R. J. Mitchell

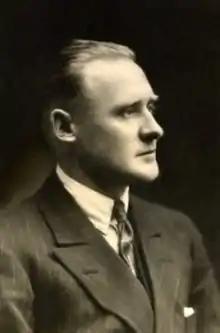

Reginald Joseph Mitchell (20 May 1895 – 11 June 1937) was a British aircraft designer who worked for the Southampton aviation company Supermarine from 1916 until 1936. He is best known for designing racing seaplanes such as the Supermarine S.6B, and for leading the team that designed the Supermarine Spitfire.